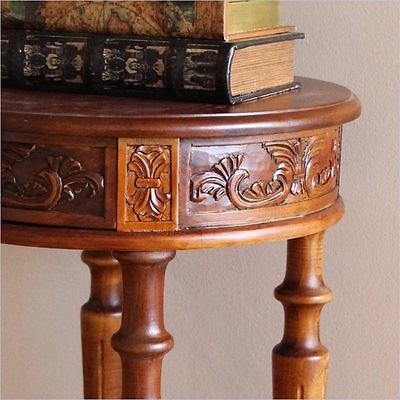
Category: table